2019–2021 Iraqi protests

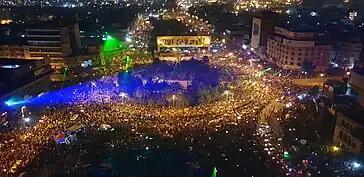
Protest in Baghdad in November 2019

A series of demonstrations, marches, sit-ins and civil disobedience took place in Iraq from 2019 until 2021. It started on 1October 2019, a date which was set by civil activists on social media, spreading mainly over the central and southern provinces of Iraq, to protest corruption, high unemployment, political sectarianism, inefficient public services and foreign interventionism. Protests spread quickly, coordinated over social media, to other provinces in Iraq. As the intensity of the demonstrations peaked in late October, protesters' anger focused not only on the desire for a complete overhaul of the Iraqi government but also on driving out Iranian influence, including Iranian-aligned Shia militias. The government, with the help of Iranian-backed militias responded brutally using live bullets, marksmen, hot water, hot pepper gas and tear gas against protesters, leading to many deaths and injuries.